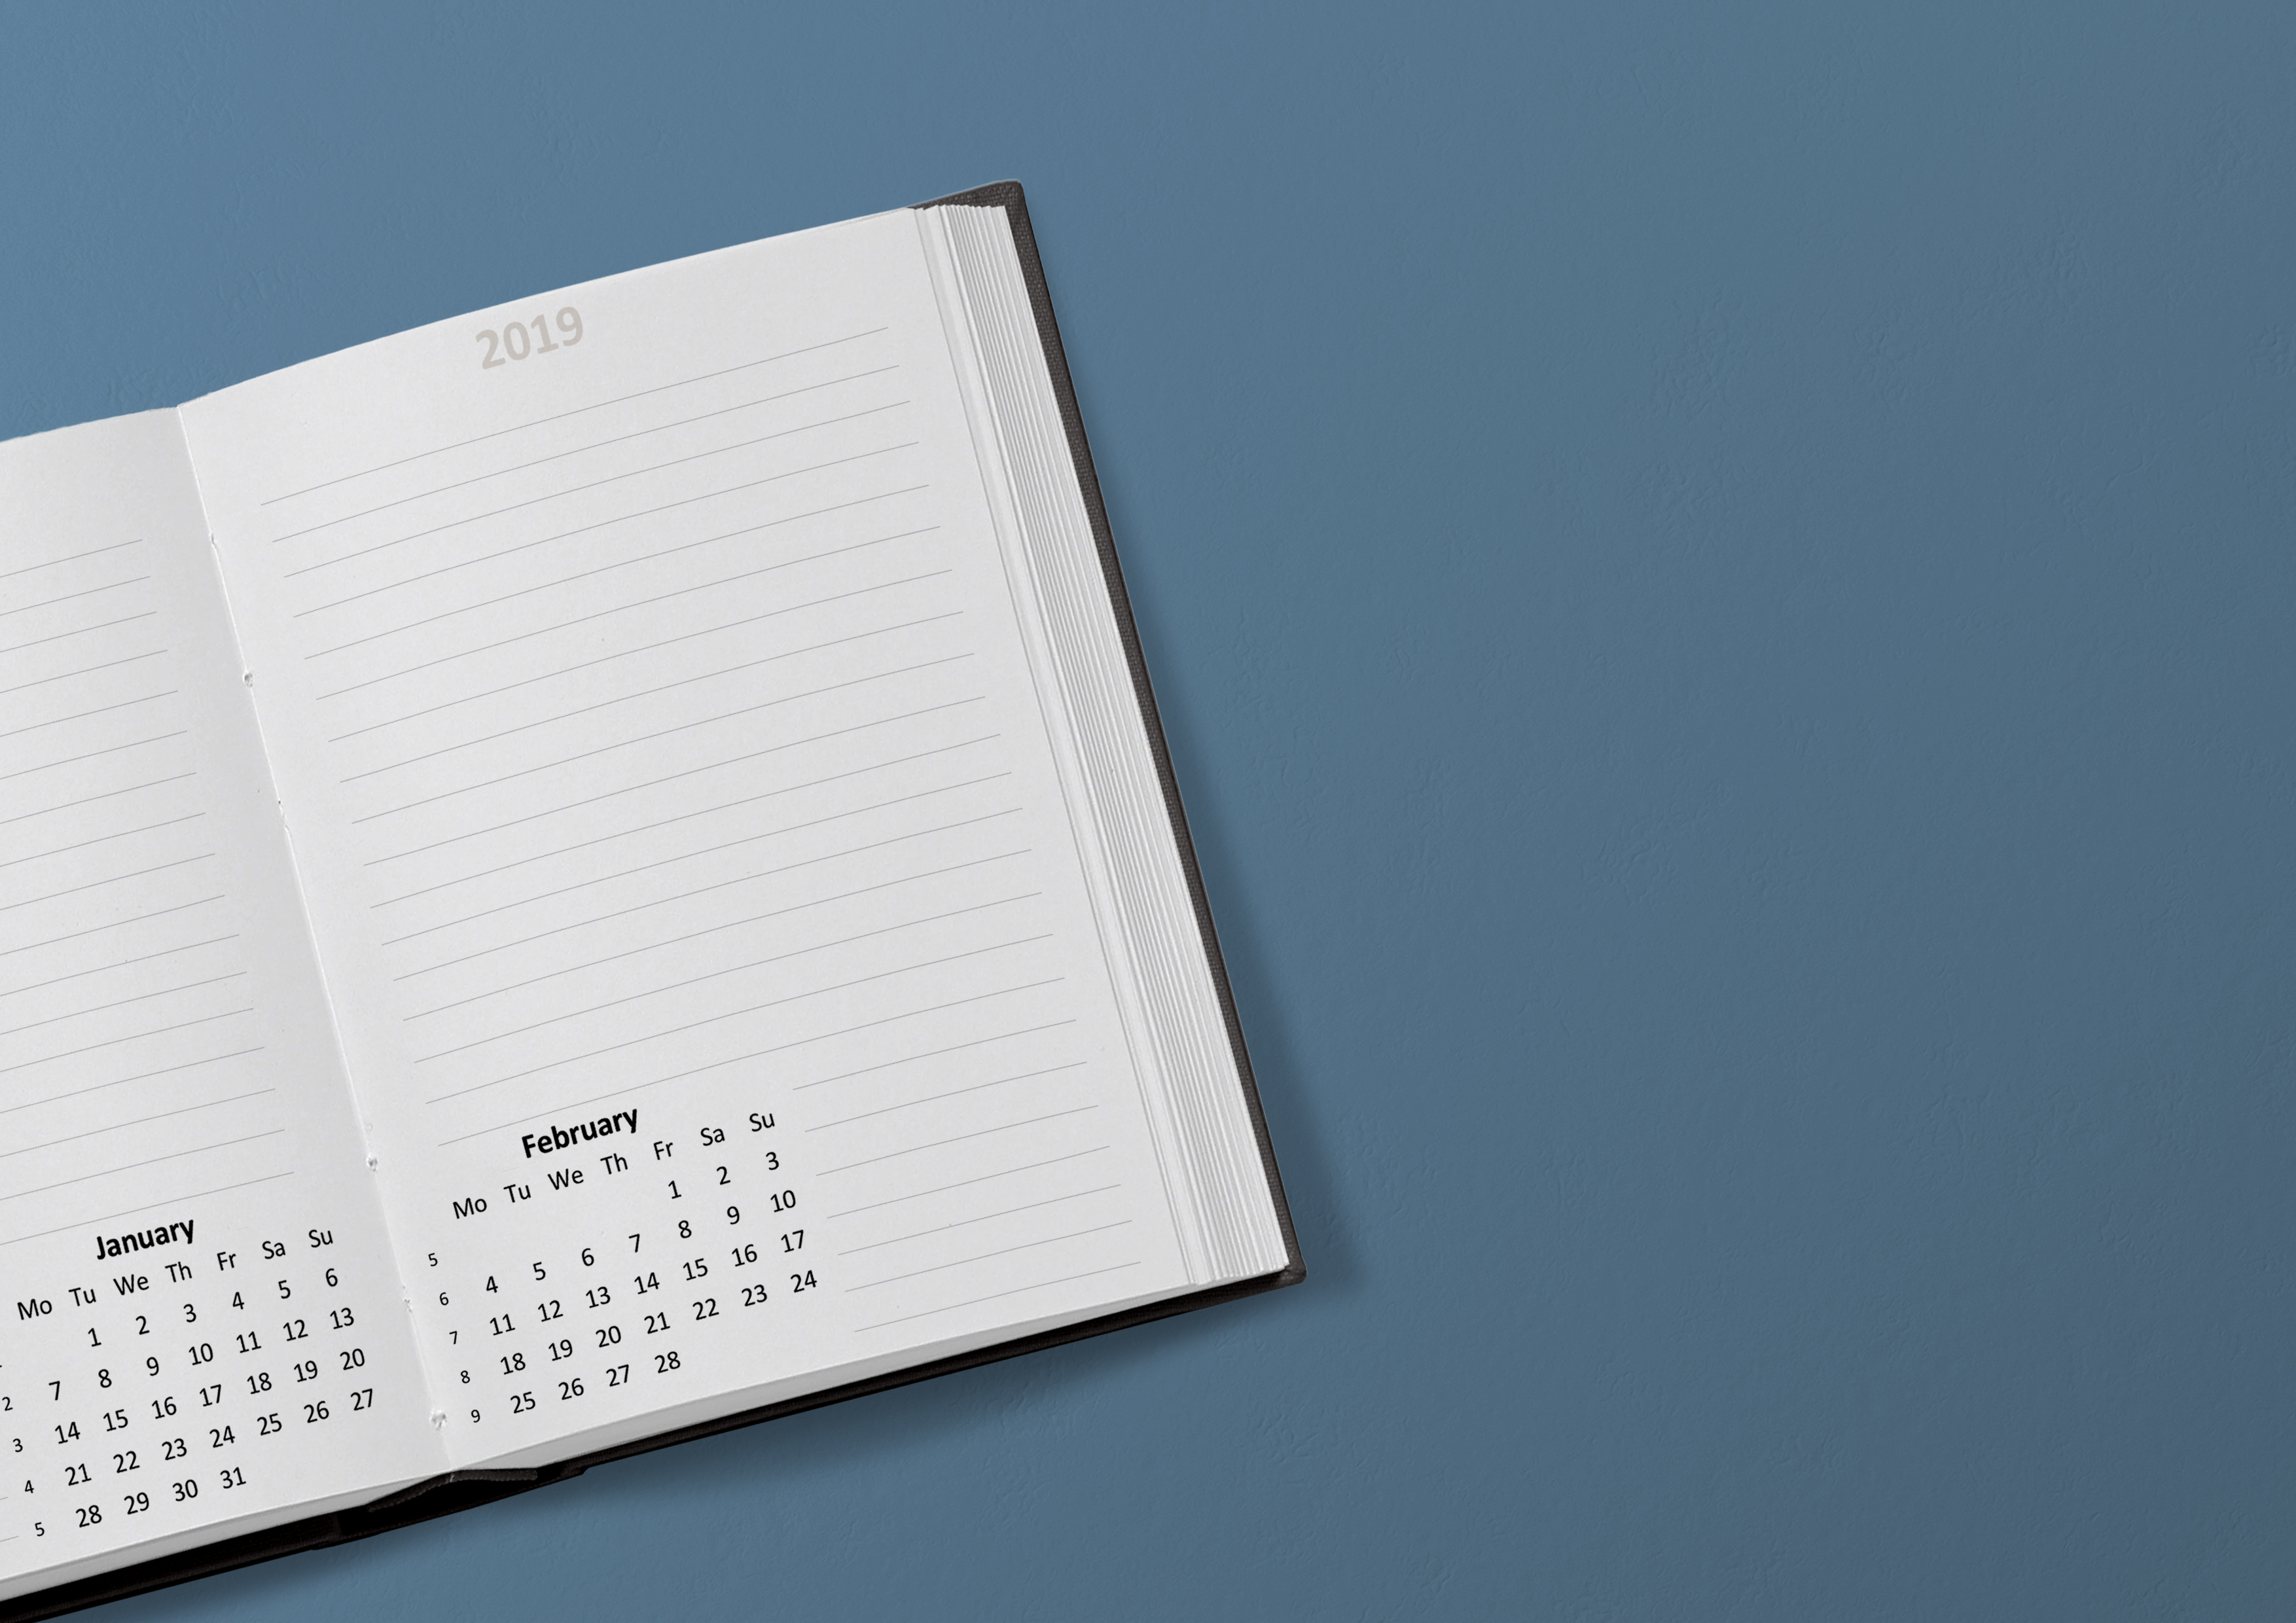
calendar, book, 2019, date, january, february, week, month, desk, agenda, notes, notebook, open book, paper, office, information, business, tasks, letter, appointments, plan, conference, negotiations, open, symbolic, decorative, template, dates, lines, font, brand